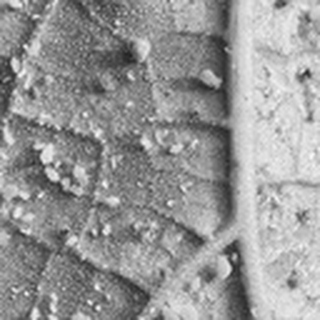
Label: cotton_aphids